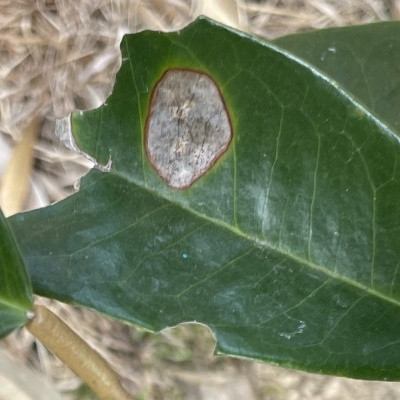
Label: Leaf_Blight